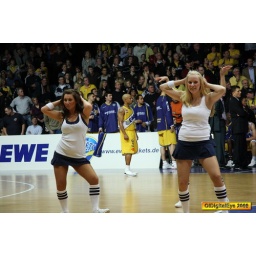
oldenburg ewe baskets vs bonn foto by OlDigitalEye 2009 01 31 8153_2